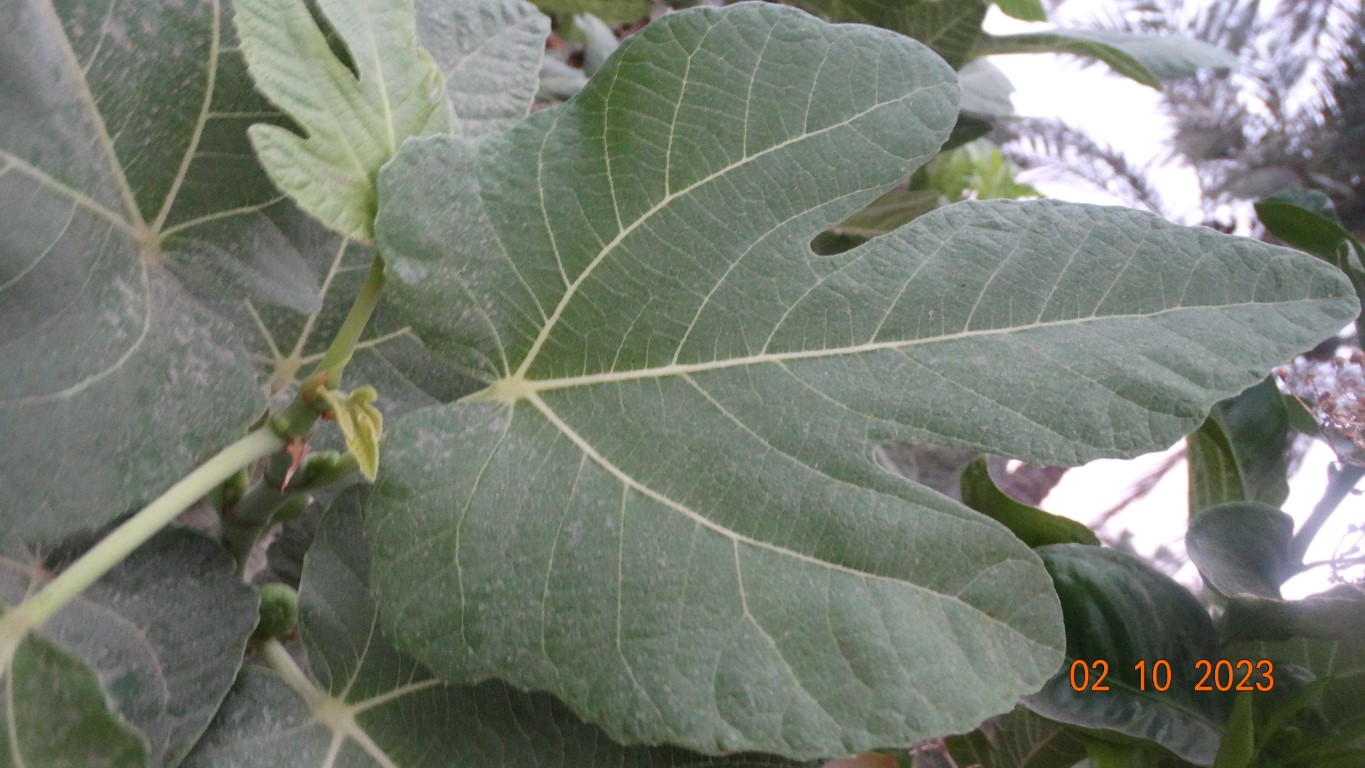
Label: healthy